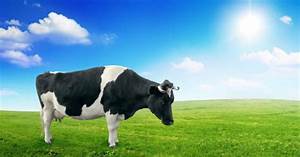
Label: cow